Brücke der Solidarität

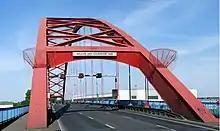
Lanes with name plate

Construction on the bridge's predecessor, the "Admiral-Graf-Spee-Brücke", was started on 12 January 1934 and the bridge was inaugurated on 22 May 1936 by then-minister Joseph Goebbels. Total building cost was 6.75 million Reichsmark. Like the Duisburg-Hochfeld Railway Bridge, the bridge was blown up by the retreating Wehrmacht on 4 March 1945. Only the floodplain bridge on the left bank of the Rhine remained.